Adrienne Dore

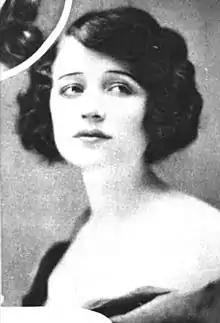
Dore in "Theatre Magazine", January 1921

Dore moved to New York City, and pursued a career in acting under the name Adrienne Doré. She was a singer in the musical revue ""Elliott, Comstock, and Gest"", performing at the Cocoanut Grove, a nightclub located on the roof of the Century Theatre. She competed in the Miss Los Angeles Beauty contest in 1925, winning, and went on to the Miss America pageant, placing second in the competition. The contestants signed promissory contracts for film appearances with the Famous Players–Lasky Corporation upon winning; Dore's was with Universal Pictures for 5 years.